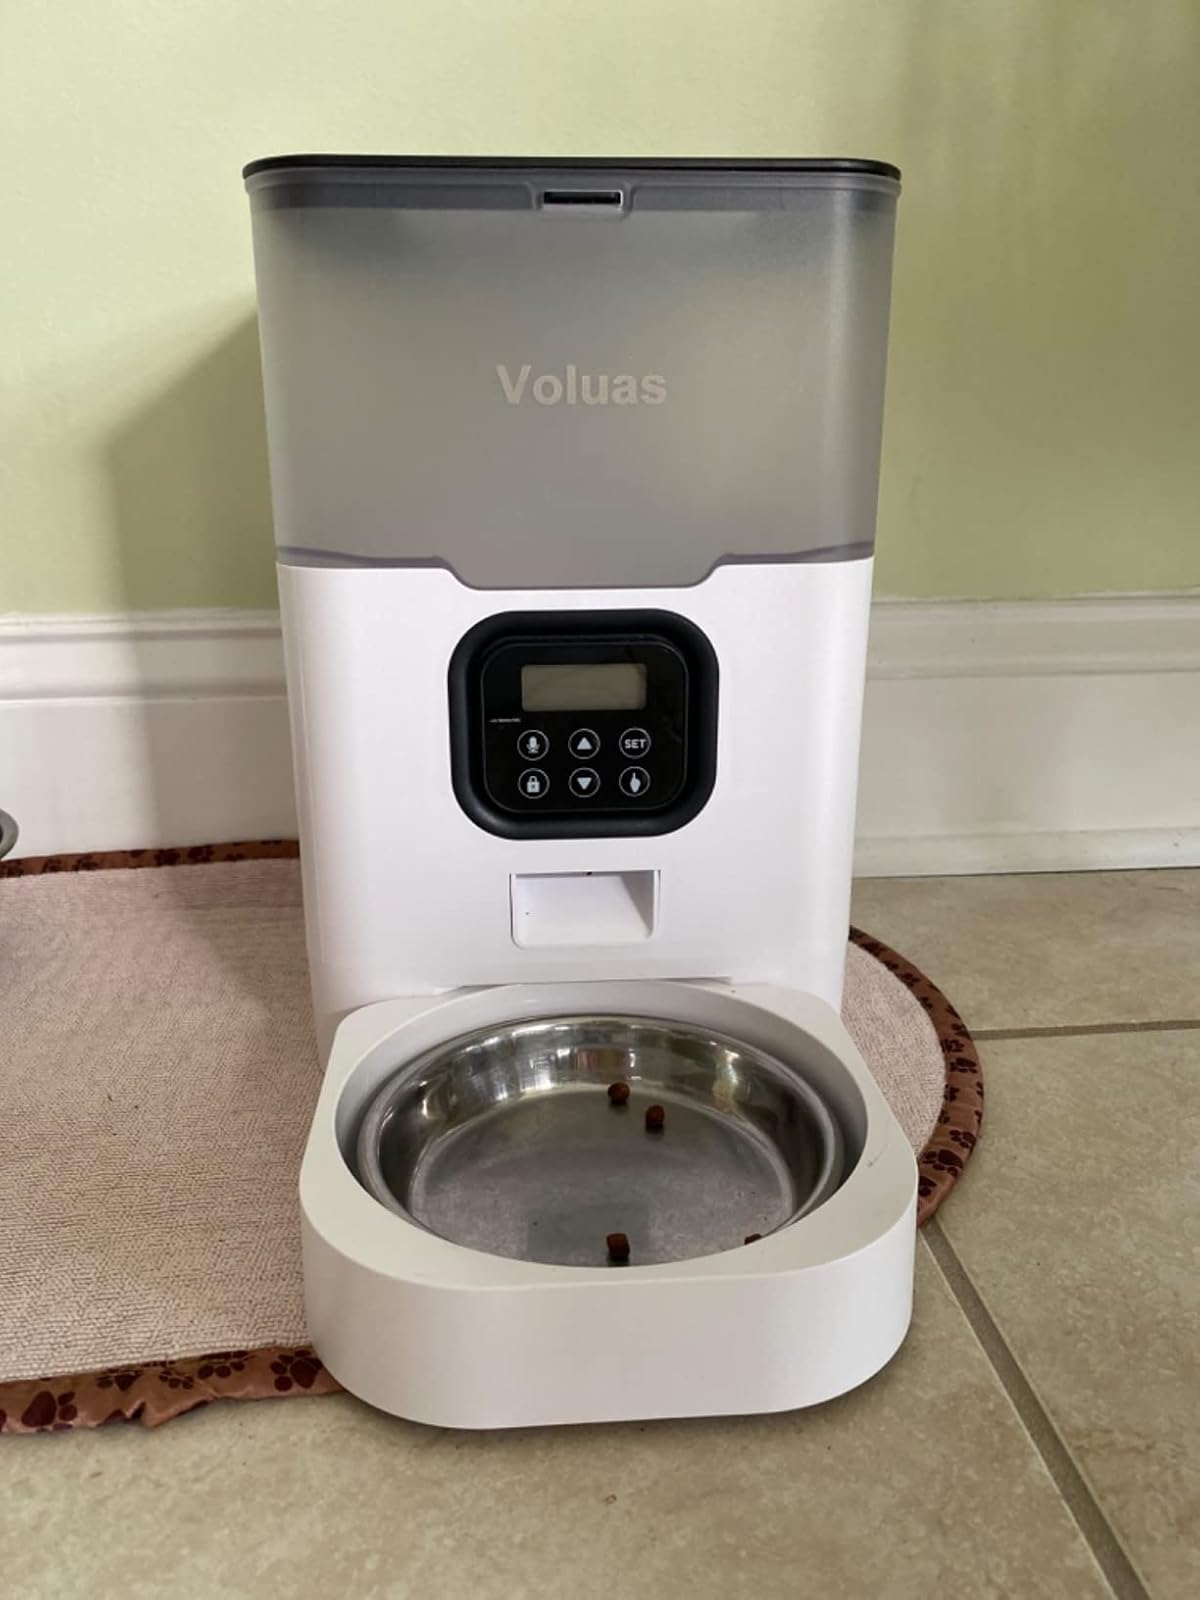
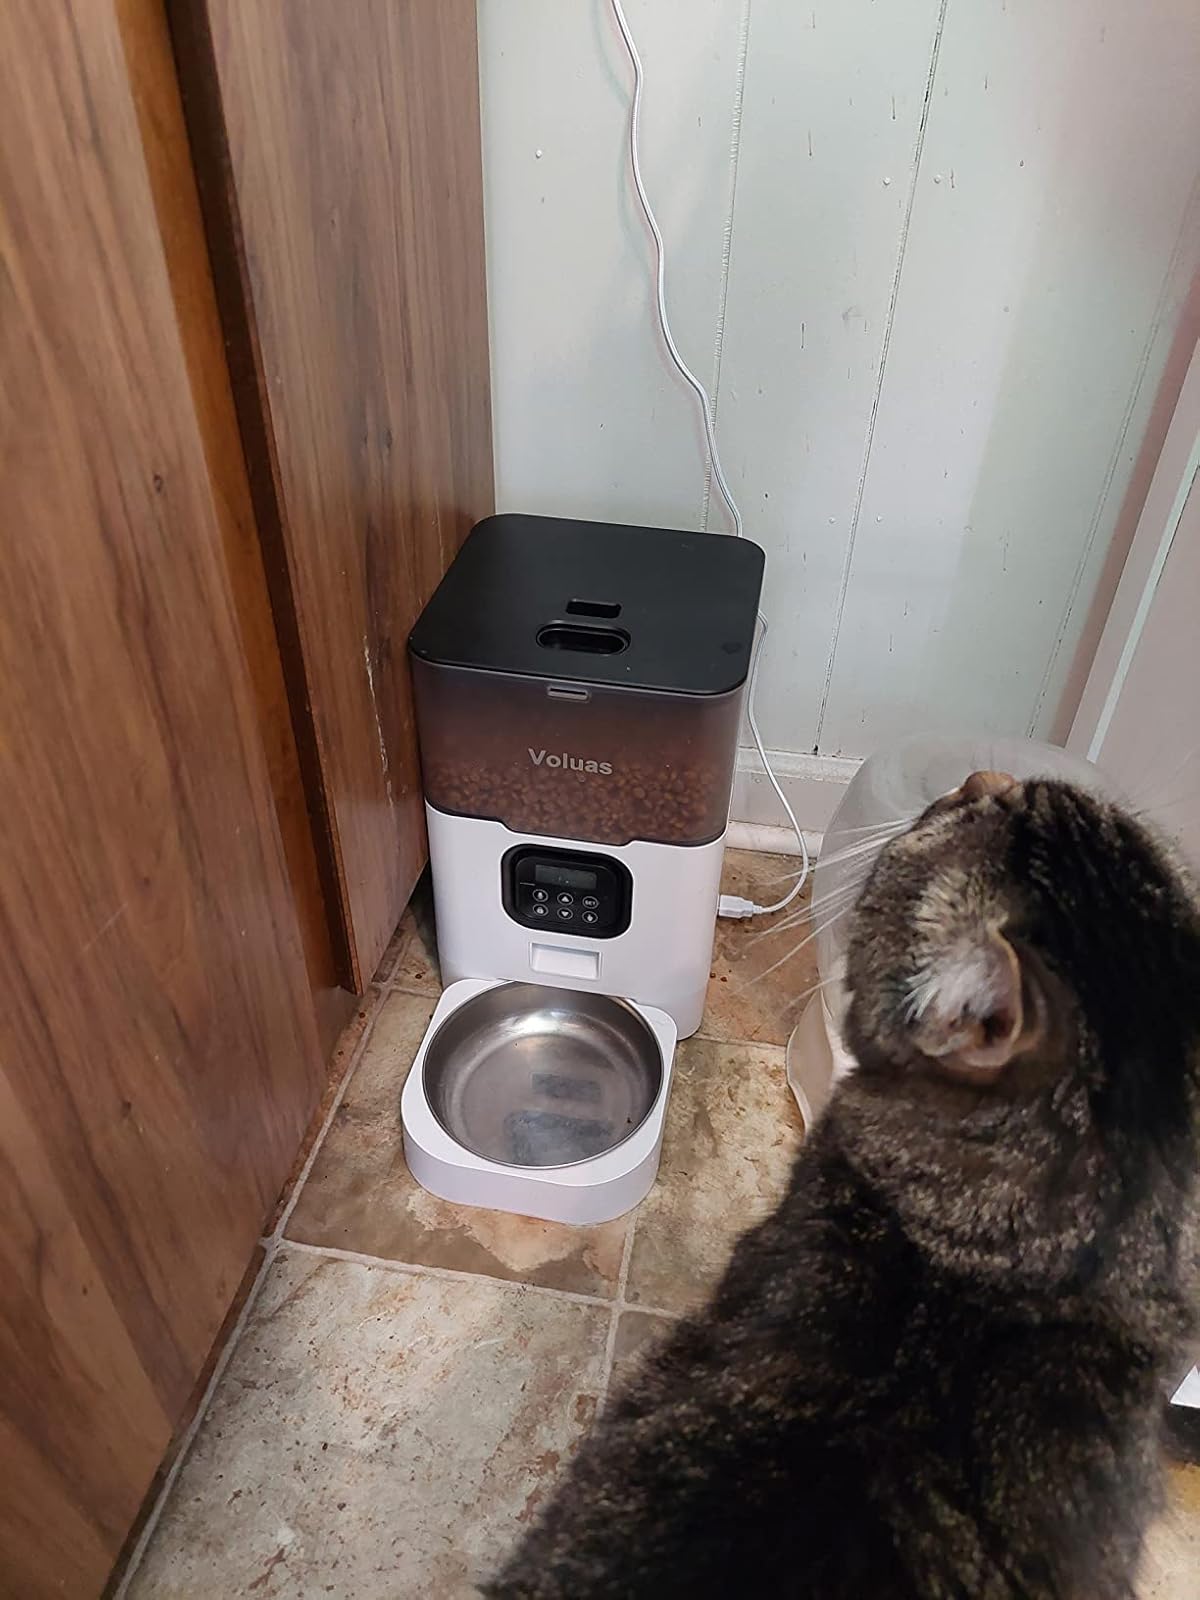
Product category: items_feeder
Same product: yes